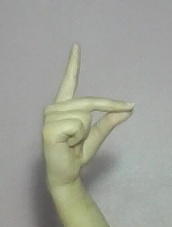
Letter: ta